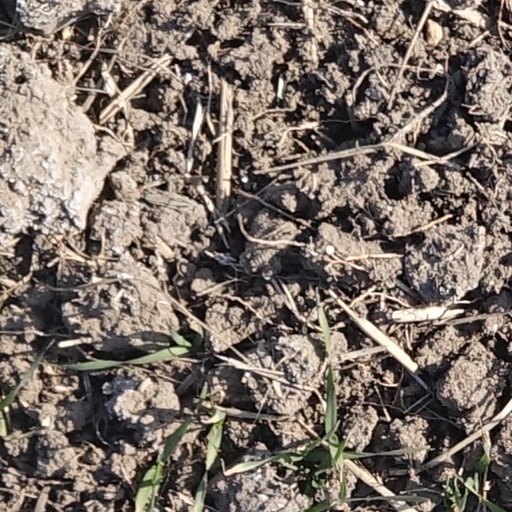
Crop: wheat